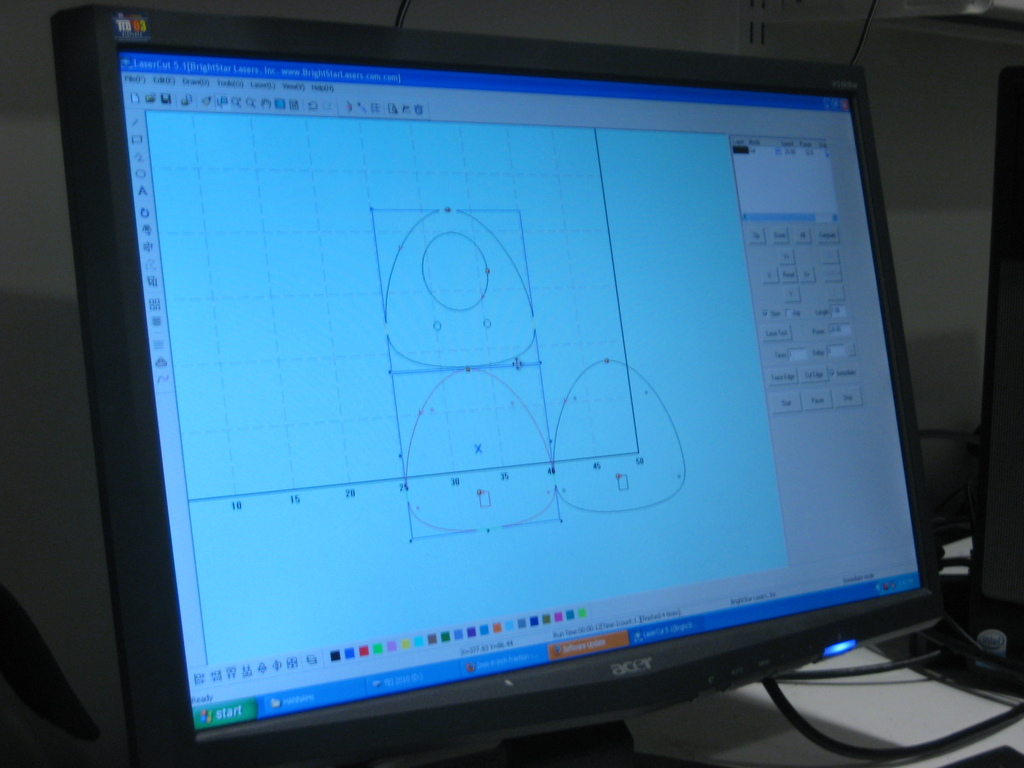
Label: others